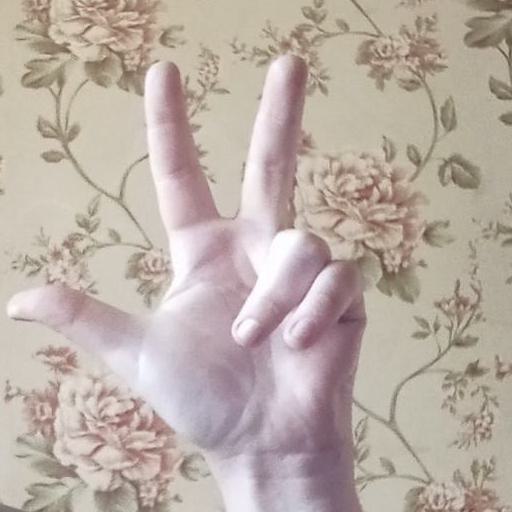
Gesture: three2